Romford

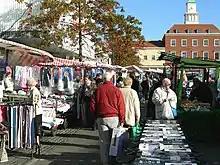
The market place

Romford is recognised in the London Plan as one of 14 regionally significant metropolitan centres in Greater London, with a considerable catchment area. The town has significant retail, office, leisure and cultural floorspace. There is a developed night-time economy, greater than in any other metropolitan centre in Greater London, with of cinemas, theatres and concert hall space; of bars and pubs; of cafés and restaurants; and of fast food and take away venues. The night-time economy is almost as significant as the day economy with around 12,000 visits to Romford during the day and 11,000 visits to pubs, clubs and bars at night. The night-time economy of clubs, pubs and bars has been growing since 2023. Romford Market has been in a long period of decline with 60 regular traders in 2020, down from a peak of over 300.